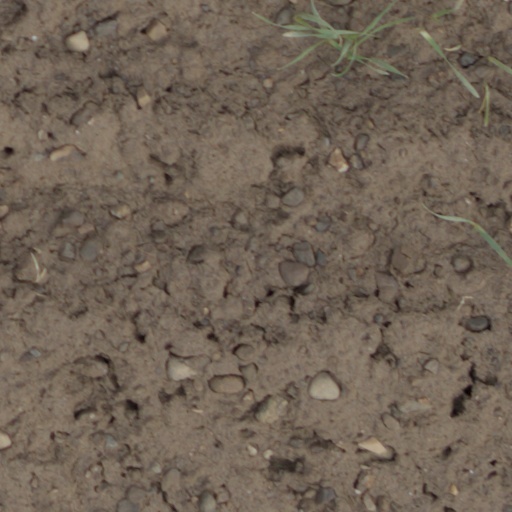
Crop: wheat